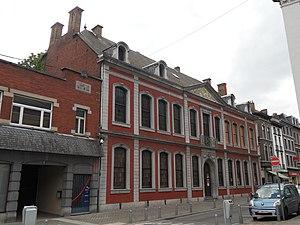
Façade du musée d'Ansembourg construit entre 1738 et 1741 par Michel Willems .
Denis Bruyère, né en 1957, est un ébéniste créateur et sculpteur ornemaniste belge.
Le Patrimoine privé de Liège est composé d'un nombre important de bâtiments et d'hôtels particuliers de notables municipaux et ecclésiastiques liégeois, et de marchands d'armes, la plupart du XVIIIᵉ siècle, dans les quartiers de Hors-Château, Féronstrée et de la Collégiale Saint-Barthélemy, du Mont-Saint-Martin et de la place Saint-Michel. Plusieurs de ces bâtiments, construits par ou pour des particuliers, sont devenus la propriété de la Ville de Liège. Le plus spectaculaire d'entre eux est le palais Curtius.
La liste du patrimoine immobilier exceptionnel de la Wallonie est établie par arrêté du Gouvernement wallon. Au 7 février 2013, elle comprenait les biens suivants. Une nouvelle liste révisée est parue au Moniteur belge du 26 octobre 2016. Elle reprend les 218 biens inscrits par le Gouvernement wallon sur la liste du Patrimoine exceptionnel de la Wallonie. La liste 2016 comprend quatre nouveaux biens